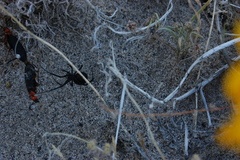
Species: Lactrodectus_hesperus